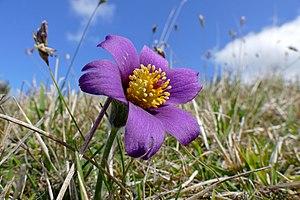
Une anémone pulsatille (Anemone pulsatilla) sur le coteau de Mesnil-Soleil (Basse-Normandie). Español: Flor de Pasque (Pulsatilla vulgaris) en la Réserve Naturelle du Coteau de Mesnil Soleil, Versainville, Calvados, Francia. Português: Flor-do-vento (Pulsatilla vulgaris) fotografada na reserva natural do monte de Mesnil-Soleil, Versainville, Calvados, França.
L'anémone pulsatille ou coquerelle est une plante herbacée vivace de la famille des renonculacées.